Kirk Allen

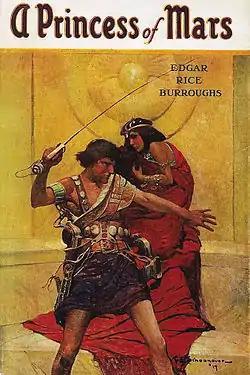
The first in the "Barsoom" series. The character of John Carter is seen at left.

"Allen" attended university, and became a scientist, working with the United States military on a classified research project during World War II, which helped to bring about the war's end. Meanwhile, convinced that the novels were his personal biography, he "filled in" many omitted details from the novels, from his own "recollection". He was incredibly thorough, creating full-color maps, sketches, a glossary of names and terms, socio-economic data, et cetera. In his own words:My first effort, then, was to remember. I started by fixing in my mind, and later on paper in the forms of maps, genealogical tables, and so on, what the author of my biography had put down. When I had this mastered, by remembering I was able to correct his errors, fill in many details, and close gaps between one volume of the biography and the next.